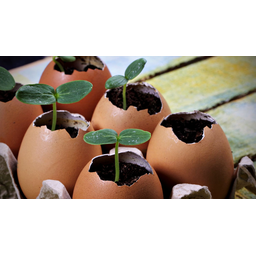
Label: trash